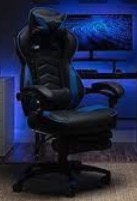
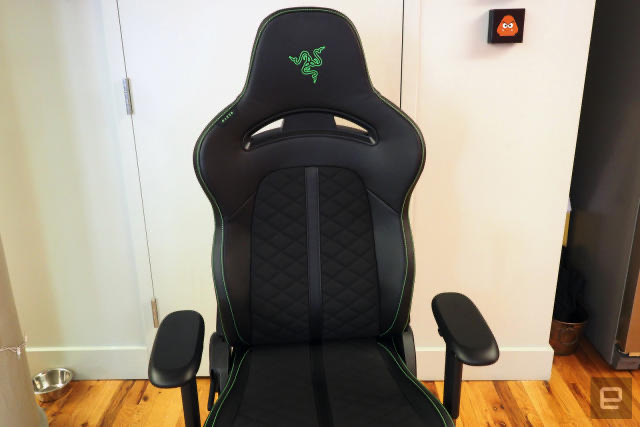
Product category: items_chair
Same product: no